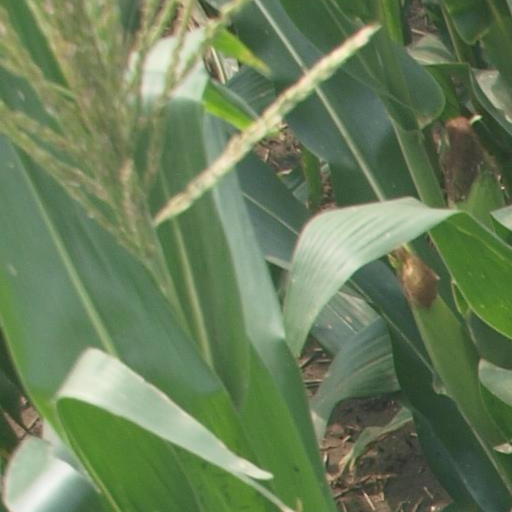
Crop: maize; corn